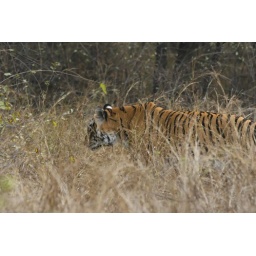
Seen in Ranthambore National Park. This is the only placein Rajasthan where tigers can still be spotted in the wild.